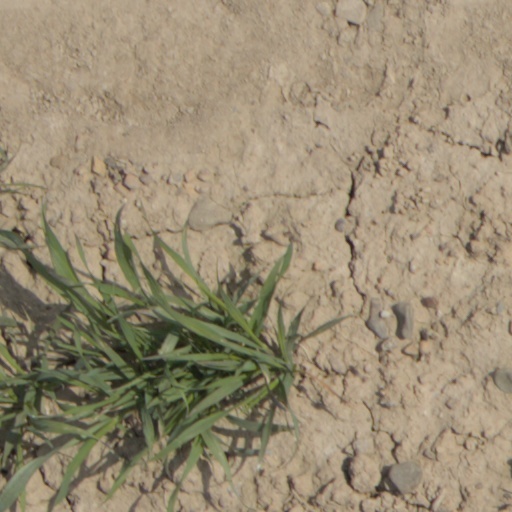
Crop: wheat